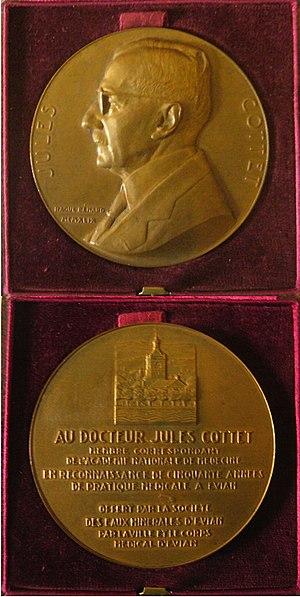
Médaille en hommage au docteur Jules Cottet. Bronze, gravure de Raoul René Alphonse Bénard (1881-1961), 1949.
Jules Gaspard Cottet né à Bonneville le 14 mai 1871 et mort le 3 décembre 1959 à Paris est un médecin français. Spécialiste des reins et de médecine thermale, il est reconnu pour avoir créé la cure de diurèse.